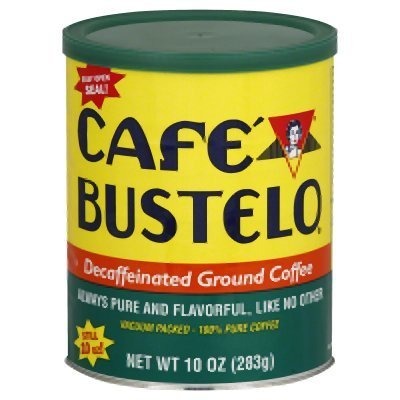
Item Name: Cafe Bustelo Coffee Decaffeinated 10oz Can 2 Pack
Bullet Point 1: 2 Pack
Bullet Point 2: Makes Delicious Espresso & Coffee
Bullet Point 3: Cuban Style
Value: 20.0
Unit: Ounce

Price: 9.06